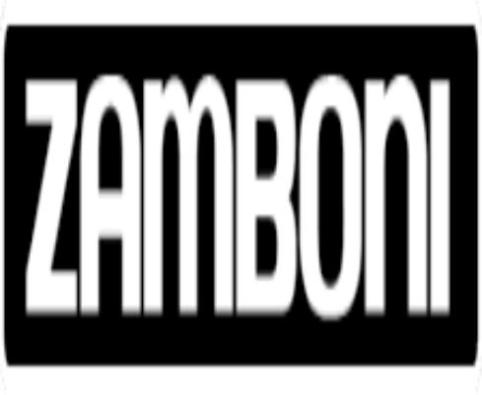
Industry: Transportation